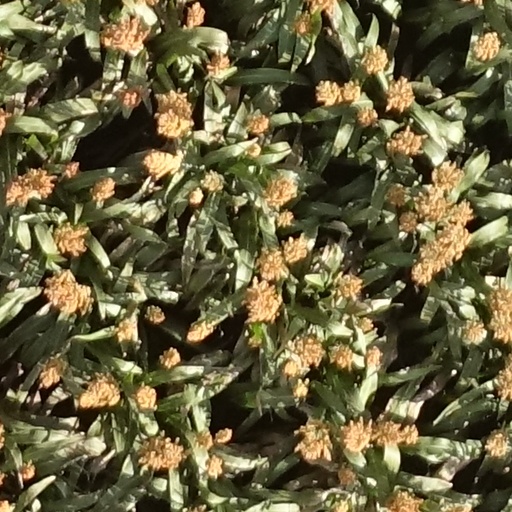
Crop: sorghum